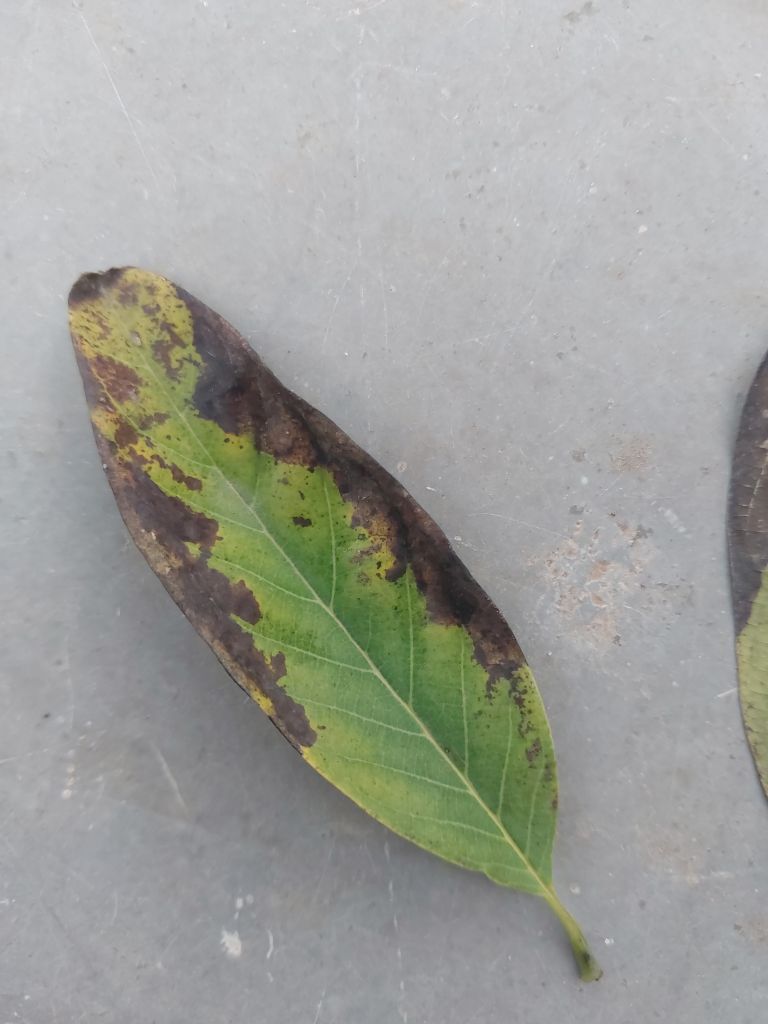
Disease label: Leaf spot on Leaves